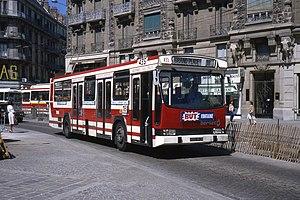
Les Renault PR 100 et PR 180 sont un autobus et trolleybus produit par Berliet puis Renault entre 1970 et 1999 avec de nombreuses variantes.